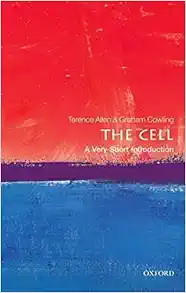
The Cell: A Very Short Introduction
Category: Books
About the Author Terence Allen does research in Cell Structure and Function at the Paterson Institute for Cancer Research, Christie Hospital Manchester. Graham Cowling has been director and teacher at the Medical School, University of Manchester.
Features: In this | Very Short Introduction | , Terrence Allen and Graham Cowling offer an illuminating account of the nature of cells--their basic structure, forms, division, signaling, and programmed death. Allen and Cowling start with the simple "prokaryotic" cell--cells with no nucleus--and show how the bodies of more complex plants and animals consist of billions of "eukaryotic" cells, of varying kinds, adapted to fill different roles--red blood cells, muscle cells, branched neurons. The authors also show that each cell is an astonishingly complex chemical factory, the activities of which we have only begun to unravel in the past fifty years.